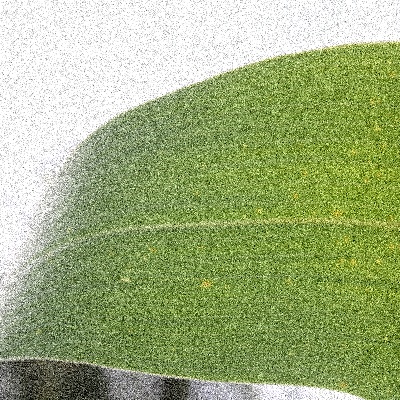
Label: Corn_(Maize)___Leaf_Spot